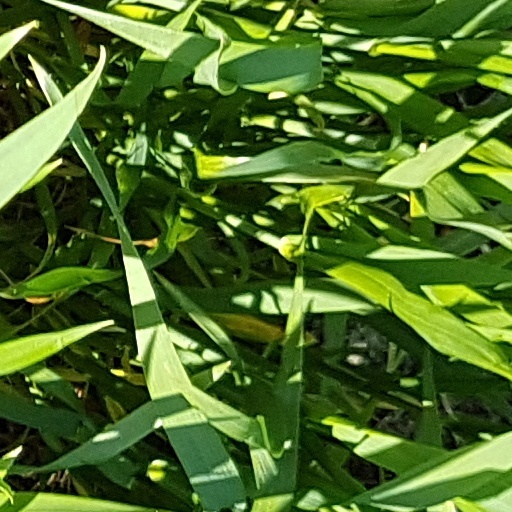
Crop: wheat